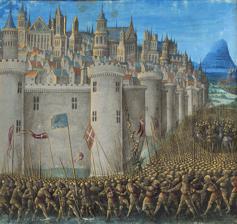
Building: Siege of Antioch
Country: Turkey
Year built: 1891
1097–98 invasion in the First Crusade For other uses, see Siege of Antioch (disambiguation) . Siege of Antioch Part of the First Crusade The siege of Antioch, from a 15th-century miniature painting Date 20 October 1097 – 28 June 1098 Location Antioch (present-day Antakya , Turkey ) 36°12′08″N 36°09′41″E / 36.20222°N 36.16139°E / 36.20222; 36.16139 Result Crusader victory Territorial changes Antioch captured by the Crusaders Principality of Antioch is founded Belligerents Crusaders Byzantine Empire Seljuk Empire Emirate of Antioch Emirate of Damascus Emirate of Homs Sultanate of Aleppo Emirate of Mosul Various other Arab or Turkish Emirates Commanders and leaders Bohemond of Taranto Raymond IV of Toulouse Adhemar of Le Puy Godfrey of Bouillon Robert II of Normandy Edgar Ætheling Robert II of Flanders Girard I of Roussillon Stephen of Blois Hugh of Vermandois Eustace III of Boulogne Baldwin II of Hainaut Tancred of Hauteville Rainald III of Toul Gaston IV of Béarn Anselm of Ribemont Tatikios Yaghi-Siyan † Duqaq Toghtekin Janah ad-Dawla Fakhr al-Mulk Radwan Shams ad-Daulah Kerbogha Arslantash of Sinjar Qaradja of Harran Watthab ibn-Mahmud Balduk of Samosata Soqman ibn Ortoq Ahmad ibn-Marwan Strength Crusaders : ~40,000 total at the start of the siege (includes non-combatants) ~20,000 during the second siege against Kerbogha Byzantines : 2,000 light infantry and naval support Antiochene garrison : ~5,000 Duqaq's relief force : ~10,000 Radwan's relief force : ~12,000 Kerbogha's relief force : ~35,000–40,000 Casualties and losses Heavy Thousands died of starvation, disease or in battle Nearly all the horses Heavy Entire garrison slain Every relief force destroyed and routed Many civilians, including Armenian and Melkite Christians and Muslims v t e Crusades : battles in the Levant (1096–1303) First Crusade Xerigordos Civetot Nicaea 1st Dorylaeum Tarsus 1st Antioch Samosata 2nd Antioch Ma'arra Arqa 1st Jerusalem 1st Ascalon Period post-First Crusade Arsuf Haifa Dog River Melitene Mersivan 1st Heraclea 2nd Heraclea 1st Ramla 2nd Ramla 1st Tripoli 1st Acre 2nd Acre Harran 3rd Ramla Artah Beirut Sidon 1st Tyre 1st Shaizar Al-Sannabra Sarmin Ager Sanguinis Hab Jaffa and 2nd Tyre Yibneh 1st Aleppo Azaz Marj al-Saffar al-Atharib Rafaniyya Antioch Qinnasrin Ba'rin 2nd Aleppo 2nd Shaizar Edessa 1144 Edessa 1146 Bosra Second Crusade 1st Constantinople 2nd Dorylaeum Ephesus Meander Valley Mount Cadmus Damascus Period post-Second Crusade Inab Aintab 2nd Ascalon Lake Huleh Butaiha al-Buqaia Harim 1st Bilbeis al-Babein 1st Alexandria 2nd Bilbeis 1st Damietta Ayla 2nd Alexandria Montgisard Hama Banias Marj Ayyun Jacob's Ford 3rd Acre Red Sea 1st Belvoir Castle Al-Fule 1st Kerak Cresson 2nd Kerak Hattin 2nd Jerusalem 3rd Tyre 2nd Belvoir Castle Laodicea Sahyun Al-Shughur Bourzey Safed Third Crusade 4th Acre Philomelion Iconium 1st Arsuf 1st Jaffa Period post-Third Crusade 2nd Jaffa Toron Fourth Crusade Zara 2nd Constantinople 3rd Constantinople Fifth Crusade Mount Tabor Machghara 2nd Damietta 1st Fariskur 1st Mansurah Sixth Crusade and aftermath Gaza 3rd Jerusalem Forbie 3rd Ascalon Seventh Crusade 3rd Damietta 2nd Mansurah 2nd Fariskur End of the Crusader states in the Levant 2nd Arsuf Caesarea Haifa Safed 2nd Antioch Eighth Crusade Krak des Chevaliers 2nd Tripoli Lord Edward's Crusade Homs Margat 3rd Tripoli 4th Acre Ruad The siege of Antioch took place during the First Crusade in 1097 and 1098, on the crusaders' way to Jerusalem through Syria . Two sieges took place in succession. The first siege, by the crusaders against the city held by the Seljuk Empire , lasted from 20 October 1097 to 3 June 1098. The second siege, of the crusader-held city by a Seljuk relieving army, lasted three weeks in June 1098, leading to the Battle of Antioch in which the crusaders defeated the relieving army led by Kerbogha . The crusaders then established the Principality of Antioch , ruled by Bohemond of Taranto . Antioch (modern Antakya ) lay in a strategic location on the crusaders' route to Palestine through the Syrian Coastal mountain range . Supplies, reinforcements and retreat could all be controlled by the city.  Anticipating that it would be attacked, the Seljuk governor of the city, Yağısıyan , began stockpiling food and sending requests for help. The Byzantine walls surrounding the city presented a formidable obstacle to its capture, but the leaders of the crusade felt compelled to besiege Antioch anyway. The crusaders arrived outside the city on 21 October and began the siege. The garrison sortied unsuccessfully on 29 December. After stripping the surrounding area of food, the crusaders were forced to look farther afield for supplies, opening themselves to ambush. On 31 December, a force of 20,000 crusaders encountered a relief army led by Duqaq , ruler of Damascus, heading to Antioch and defeated them. As the siege went on, supplies dwindled and in early 1098 one in seven of the crusaders was dying from starvation, and people began deserting. A second relief force, this time under the command of Duqaq's brother Ridwan , emir of Aleppo, advanced towards Antioch, arriving on 9 February. Like the army of Duqaq before, it was defeated . Antioch was captured on 3 June, although the citadel remained in the hands of the Turkish defenders. Kerbogha , atabeg of Mosul, began the second siege, against the crusaders who had occupied Antioch, which lasted from 7 to 28 June 1098. The second siege ended when the crusaders exited the city to engage Kerbogha's army in battle on 28 June and succeeded in defeating them . On seeing the Turkish army routed, the defenders remaining in the citadel surrendered. Background There are a number of contemporaneous sources relating to the siege of Antioch and the First Crusade. There are four narrative accounts: those of Fulcher of Chartres , Peter Tudebode , and Raymond of Aguilers , and the anonymous Gesta Francorum . Nine letters survive relating to or from the crusading army; five of them were written while the siege was underway and another in September, not long after the city had been taken. While there are many sources the number of people on crusade is unclear because they fluctuated regularly and many non-combatants on pilgrimage accompanied the soldiers. Historian Jonathan Riley-Smith offers a rough guide, suggesting that perhaps 43,000 people (including soldiers, armed poor, and non-combatants) were involved in the siege of Nicaea in June 1097, while as few as 15,000 may have taken part in the siege of Jerusalem in July 1099. Lying on the slopes of the Orontes Valley , in 1097 Antioch covered more than 3.5 square miles (9 km 2 ) and was encircled by walls studded by 400 towers. The river ran along the city's northern wall before entering Antioch from the northwest and exiting east through the northern half of the city. Mount Silpius , crested by a citadel, was Antioch's highest point and rose some 1,000 feet (300 m) above the valley floor. There were six gates through which the city could be entered: three along the northern wall, and one on each of the south, east, and west sides. The valley slopes made approaching from the south, east, or west difficult, so the most practical access route for a large number of people was from the north across flatter ground. The city's defences dated from the reign of the Emperor Justinian I in the 6th century. Though Antioch changed hands twice between then and the arrival of the crusaders in 1097, each time it was the result of betrayal rather than inadequacy of the defences. After the Byzantine Empire reconquered Antioch in 969 a programme of fortification building was undertaken in the surrounding area to secure the gains. As part of this, a citadel was built on Mount Silpius in Antioch. High enough to be separate from the city below, historian Hugh Kennedy opined that it "[relied] on inaccessibility as its main defence". At its fall to Seljuk dynasty in 1085, Antioch was the last Byzantine fortification in Syria. Yaghi-Siyan was made Governor of Antioch in 1087 and held the position when the crusaders arrived in 1097. Yaghi-Siyan was aware of the approaching crusader army as it marched through Anatolia in 1097; the city stood between the crusaders and Palestine. Though under Turkish control, the majority of Antioch's inhabitants were Christians. Yaghi-Siyan had previously been tolerant of the Christian populace, however that changed as the crusaders approached. To prepare for their arrival he imprisoned the Eastern Orthodox Patriarch of Antioch , John the Oxite , turned St Paul's Cathedral into a stable and expelled many leading Christians from the city. Yaghi-Siyan then sent out appeals for help: his request was turned down by Ridwan of Aleppo because of personal animosity, however Yaghi-Siyan was more successful in his approaches to other nobles in the region and Duqaq of Damascus , Toghtekin , Kerbogha , the sultans of Baghdad and Persia, and the emir of Homs all agreed to send reinforcements. Meanwhile, back in Antioch Yaghi-Siyan began stockpiling supplies in anticipation of a siege. Knowing they had to capture Antioch, the crusaders considered how best to go about the task. Attrition suffered during the army's long journey across Anatolia meant the leaders considered leaving an assault until reinforcements arrived in spring. Tatikios , the Byzantine advisor to the crusade, suggested adopting tactics similar to those used by the Byzantines themselves when they moved to capture Antioch in 968. They had installed themselves at Baghras some 12 miles (19 km) away and from there conducted a blockade of the city by cutting off its lines of communication. Raymond IV, Count of Toulouse , was alone in advocating assaulting the city. In the end, the crusaders chose to advance on Antioch and establish a siege close to Antioch. First siege Starting the siege Before the siege could be properly started, the control of three key sites was essential: the town of Artah , the Iron Bridge across the Orontes, as well as the harbour of St Simeon . Artah's importance resulted from its strategic position as it was situated on vital routes connecting the Euphrates and the Orontes valleys as well as Apamea , Aleppo and Antioch. A detachment of the crusade army led by Robert of Flanders was sent to take the city but discovered that the local Armenian population had ejected the Turkish garrison and welcomed Robert and his forces with supplies for men and horses. Yaghi-Siyan then sent a force to retake Artah but this force retreated upon arrival of the main army of the crusaders. On 20 October 1097 the crusaders reached the Iron Bridge, a fortified crossing on the Orontes River 12 miles (19 km) outside Antioch. Robert II, Count of Flanders and Adhemar of Le Puy , the Catholic Bishop of Puy-en-Velay , led the charge across the bridge, opening the way for the advancing army. Bohemond of Taranto took a vanguard along the river's south bank and headed towards Antioch on 21 October and the crusaders established themselves outside the city's north wall. The crusaders divided into several groups. Bohemond camped outside Saint Paul's Gate near the northernmost corner of the city walls and immediately to the west were Hugh I, Count of Vermandois ; Robert Curthose , Duke of Normandy; Robert II, Count of Flanders; and Stephen II, Count of Blois . Adhemar of Le Puy and Raymond IV, Count of Toulouse, took up positions outside the Dog Gate either side of where the Orontes penetrated Antioch's defences. Godfrey of Bouillon was stationed west of the Duke's Gate in the northwest of the city walls. The bridge across the Orontes outside Antioch's west walls remained under Yaghi-Siyan's control at this point. The ensuing nine-month siege has been described as "one of the great sieges of the age". A 14th-century depiction of Robert II, Count of Flanders from a manuscript in the care of the National Library of the Netherlands The sources emphasise that a direct assault would have failed. For instance, Raymond of Aguilers noted that the chaplain of Raymond IV, Count of Toulouse, said "[Antioch] is so well fortified that it need not fear attack by machinery nor the assault of man, even if all mankind came together against it". According to Fulcher of Chartres the leaders resolved to maintain the siege until the city was forced into submission. Though his figures may not be accurate, Raymond of Aguilers gave an account of the army defending the city: "There were, furthermore, in the city two thousand of the best knights, and four or five thousand common knights and ten thousand more footmen". One of the problems of camping so close to the city was that it left the besiegers vulnerable to sorties from the garrison and even missiles. For the first fortnight of the siege, the crusaders were able to forage in the surrounding area as the defenders chose not to leave the safety of the city walls. However, in November Yaghi-Siyan learned that the crusaders felt the city would not fall to an assault so was able to turn his attentions from the defensive to harrying the besiegers. He mobilised his cavalry and began harassing the besiegers. With the immediate area stripped clean, the crusaders' foraging parties had to search further afield for supplies leaving them more vulnerable and on several occasions were attacked by the garrisons of nearby fortifications. Yaghi-Siyan's men also used the Dog Bridge, outside the Dog Gate to harass the crusaders. Adhemar of Le Puy and Raymond IV's men, who were camped closest to the bridge, attempted to destroy it using picks and hammers, but made little impact on the strong structure while under missile fire from Antioch's defenders. Another attempt was made to render the bridge unusable, this time with a mobile shelter to protect the crusaders, but the garrison sortied and successfully drove them away. Soon after, three siege engines were built opposite the Dog Gate. In the end, the crusaders erected a blockade on the bridge to obstruct potential sorties. The port of St Symeon on the Mediterranean coast, 9 miles (14 km) west of Antioch would allow the crusaders to bring reinforcements. Raymond of Aguilers mentions that the English landed at the port before the crusade reached Antioch, but did not record whether a battle for control of St Symeon took place. Reinforcements in the form of thirteen Genoese ships reached St Symeon on 17 November, and though the route from Antioch to St Symeon ran close to the city walls, meaning the garrison could impede travel, joined up with the rest of the crusaders. According to the Genoese chronicler Caffaro di Rustico da Caschifellone , the Genoese suffered heavy casualties en route from St Symeon to Antioch. Bohemond's troops built a counterfort outside Saint Paul's Gate in Antioch's northeast wall to protect themselves against missiles from Antioch's defenders. Known as Malregard, the fort was built on a hill and probably consisted of earthen ramparts. The construction has been dated to around the time the Genoese arrived. The crusaders were further bolstered by the arrival of Tancred , who set up camp to the west of his uncle, Bohemond. Winter As the crusaders' food supply reached critical levels in December, Godfrey fell ill. On 28 December, Bohemond and Robert of Flanders took about 20,000 men and went foraging for food and plunder upstream of the Orontes. Knowing the crusaders' force had been divided, Yaghi-Siyan waited until the night of 29 December before making a sortie. He attacked Count Raymond's encampment across the river, and though caught by surprise, Count Raymond was able to recover and turn Yaghi-Siyan's men back. He almost succeeded in reversing the attack entirely, forcing a way across the bridge and establishing a foothold on the other side and holding open the city gates. As the crusaders threatened to take the city, a horse lost its rider and, in the ensuing confusion in the dark, the crusaders panicked and withdrew across the bridge with the Seljuks in pursuit. The stalemate was restored, and both sides had suffered losses. A 13th-century depiction of Bohemond and Tancred from a manuscript in the care of the Bibliothèque nationale de France While Count Raymond was repulsing a sally from Antioch's garrison, an army under the leadership of Duqaq of Damascus was en route to relieve Antioch. Bohemond and Robert of Flanders were unaware that their foraging party was heading towards Duqaq's men. On 30 December news reached Duqaq while his army was at Shaizar that the crusaders were nearby. On the morning of 31 December Duqaq marched towards Bohemond and Robert's army and the two met at the village of Albara . Robert was the first to encounter Duqaq's men as he was marching ahead of Bohemond. Bohemond joined the battle and with Robert fought back Duqaq's army and inflicted heavy casualties. Though they fought off Duqaq's army, which retreated to Hama , the crusaders suffered too many casualties to keep foraging and returned to Antioch. As a result of the fight the crusaders lost the flock they had gathered for food and returned with less food than they needed. The month ended inauspiciously for both sides: there was an earthquake on 30 December, and the following weeks saw such unseasonably bad rain and cold weather that Duqaq had to return home without further engaging the crusaders. The crusaders feared the rain and earthquake were signs they had lost God's favour, and to atone for their sins such as pillaging, Adhemar of Le Puy ordered that a three-day fast should be observed. In any case at this time supplies were running dangerously low, and soon after one in seven men was dying of starvation. Though local Christians brought food to the crusaders, they charged extortionate prices. The famine also affected the horses, and soon only 700 remained. The extent to which the crusader army was affected is difficult to gauge, but according to Matthew of Edessa one in five crusaders died from starvation during the siege and the poorer members were probably worse off. The famine damaged morale and some knights and soldiers began to desert in January 1098, including Peter the Hermit and William the Carpenter . On hearing of the desertion of such prominent figures, Bohemond despatched a force to bring them back. Peter was pardoned while William was berated and made to swear he would remain with the crusade. Spring The arrival of spring in February saw the food situation improve for the crusaders. That month Tatikios repeated his earlier advice to resort to a long-distance blockade but his suggestion was ignored; he then left the army and returned home. Tatikios explained to the Byzantine Emperor Alexios I Komnenos that Bohemond had informed him that there was a plan to kill him, as they believed Alexios was secretly encouraging the Seljuks. Those close to Bohemond claimed that this was treachery or cowardice, reason enough to break any obligations to return Antioch to the Byzantines. News arrived that a Seljuk army was approaching and Bohemond used the situation to his advantage. He declared that he would leave unless he was allowed to keep Antioch for himself when it was captured. Knowing fully that Bohemond had designs on taking the city for himself, and that he had probably engineered Tatikios' departure in order to facilitate this, Godfrey and Raymond did not give in to his demands, but Bohemond gained the sympathies and cooperation of the minor knights and soldiers. Main article: Battle of the Lake of Antioch Yaghi-Siyan had reconciled with Ridwan of Aleppo and the advancing army was under his command. In early February news reached the besiegers that Ridwan had taken nearby Harim where he was preparing to advance on Antioch. At Bohemond's suggestion, the crusaders sent all their cavalry (numbering about 700 knights) to meet the advancing army while the infantry remained behind in case Antioch's defenders decided to attack. On the morning of 9 February, Ridwan moved towards the Iron Bridge. The crusaders had moved into position the previous night and charged the advancing army before it reached the bridge. The first charge caused few casualties, but Ridwan's army followed the crusaders to a narrow battlefield. With the river on one side and the Lake of Antioch on the other, Ridwan was unable to outflank the crusaders and exploit his superior numbers. A second charge had more impact and the Seljuk army withdrew in disorder. At the same time, Yaghi-Siyan had led his garrison out of Antioch and attacked the crusader infantry. His offensive was forcing the besiegers back until the knights returned. Realising Ridwan had been defeated, Yaghi-Siyan retreated inside the city. As Ridwan's army passed through Harim panic spread to the garrison he had installed there and they abandoned the town, which was retaken by the Christians. According to Orderic Vitalis an English fleet led by Edgar Ætheling , the exiled Saxon claimant to the throne of England, arrived at St Symeon on 4 March carrying supplies from the Byzantines. Historian Steven Runciman repeated the assertion, however it is unknown where the fleet originated and would not have been under Edgar's command. Regardless, the fleet brought raw materials for constructing siege engines , but these were almost lost on the journey from the port to Antioch when part of the garrison sallied out. Bohemond and Raymond escorted the material, and after losing some of the materials and 100 people, they fell back to the crusader camp outside Antioch. Before Bohemond and Raymond, rumours that they had been killed reached Godfrey who readied his men to rescue the survivors of the escort. However, his attention was diverted when another force sallied from the city to provide cover for the men returning from the ambush. Godfrey was able to hold off the attack until Bohemond and Raymond came to his aid. The reorganised army then caught up with the garrison before it had reached the safety of Antioch's walls. The counter-attack was a success for the crusaders and resulted in the deaths of between 1,200 and 1,500 of Antioch's defenders. The crusaders set to work building siege engines, as well as a fort, called La Mahomerie, to block the Bridge Gate and prevent Yaghi-Siyan attacking the crusader supply line from the ports of Saint Simon and Alexandretta, whilst also repairing the abandoned monastery to the west of the Gate of Saint George, which was still being used to deliver food to the city. Tancred garrisoned the monastery, referred to in the chronicles as Tancred's Fort, for 400 silver marks, whilst Count Raymond of Toulouse took control of La Mahomerie. Finally the crusader siege was able to have some effect on the well-defended city. Food conditions improved for the crusaders as spring approached and the city was sealed off from raiders. Fatimid embassy In April a Fatimid embassy from Egypt arrived at the crusader camp, hoping to establish a peace with the Christians, who were, after all, the enemy of their own enemies, the Seljuks. Peter the Hermit was sent to negotiate. These negotiations came to nothing. The Fatimids, assuming the crusaders were simply mercenary representatives of the Byzantines, were prepared to let the crusaders keep Syria if they agreed not to attack Fatimid Palestine , a state of affairs perfectly acceptable between Egypt and Byzantium before the Turkish invasions. But the crusaders could not accept any settlement that did not give them Jerusalem . Nevertheless, the Fatimids were treated hospitably and were given many gifts, plundered from the Seljuks who had been defeated in March, and no definitive agreement was reached. Nevertheless, it taught the crusaders the value of diplomacy and they decided to send an embassy to Duqaq of Damascus asking for his neutrality, stating they had no ambitions on his territory. They were, however, rejected by Duqaq. Capture of Antioch A 14th-century depiction of the crusaders' capture of Antioch from a manuscript in the care of the National Library of the Netherlands The siege continued, and at the end of May 1098 a Turkish army from Mosul under the command of Kerbogha approached Antioch. This army was much larger than the previous attempts to relieve the siege. Kerbogha had joined with Ridwan and Duqaq and his army also included troops from Persia and from the Ortuqids of Mesopotamia . The crusaders were luckily granted time to prepare for their arrival, as Kerbogha had first made a three-week-long excursion to Edessa , which he was unable to recapture from Baldwin of Boulogne , who had becomes its ruler earlier in March 1098. Bohemond and his Norman troops scale the walls of Antioch, in an engraving by Gustave Doré The massacre of Antioch, in a 19th-century engraving by Gustave Doré The crusaders concluded that they would have to take the city before Kerbogha arrived if they had any chance of survival. Weeks earlier, Bohemond had secretly established contact with someone inside the city named Firouz , an Armenian guard who controlled the Tower of the Two Sisters. Firouz's motivation was unclear even to Bohemond, perhaps avarice or revenge, but he offered to let Bohemond into the city in exchange for money and a title. Bohemond then approached the other crusaders and offered access to the city, through Firouz, if they would agree to make Bohemond the Prince of Antioch. Raymond was furious and argued that the city should be handed over to Alexios, as they had agreed when they left Constantinople in 1097, but Godfrey, Tancred, Robert, and the other leaders, faced with a desperate situation, gave in to Bohemond's demand. Despite this, on 2 June, Stephen of Blois and some of the other crusaders deserted the army. Later on the same day, Firouz instructed Bohemond to feign a march south over the mountains to ostensibly confront Kerbogha, but then to double-back at night and scale the walls at the Tower of the Two Sisters where Firouz held watch. This was done. Firouz allowed a small contingent of crusaders to scale the tower (including Bohemond), who then opened a nearby postern gate allowing a larger contingent of soldiers hiding in the nearby rocks to enter the city and overwhelm the alerted garrison. While Bohemond attempted to capture the citadel and the remaining crusader soldiers fought the remaining Turkish defenders, the poorer crusaders seized everything they could in a disorderly manner. In the ensuing chaos, the Armenians and Greeks joined the crusaders in fighting the Turks they could find although the deaths also included many non-Turkish civilians, including Firouz's own brother. Yaghi-Siyan fled but was captured by Armenian and Syrian Christians some distance outside the city and his severed head was brought to Bohemond. Second siege An illustration of Kerbogha besieging Antioch, from a 14th-century manuscript in the care of the Bibliothèque nationale de France By the end of the day on 3 June, the crusaders controlled most of the city, except for the citadel, which remained in the hands of Yaghi-Siyan's son Shams ad-Daulah. John the Oxite was reinstated as patriarch by Adhemar of Le Puy , the papal legate , who wished to keep good relations with the Byzantines, especially as Bohemond was clearly planning to claim the city for himself. However, the city was now short on food, and Kerbogha's army was still on its way. Kerbogha arrived only two days later, on 5 June. He tried, and failed, to storm the city on 7 June, and by 9 June he had established his own siege around the city. More crusaders had deserted before Kerbogha arrived, and they joined Stephen of Blois in Tarsus . Stephen had seen Kerbogha's army encamped near Antioch and assumed all hope was lost; the deserters confirmed his fears. On the way back to Constantinople, Stephen and the other deserters met Alexios, who was on his way to assist the crusaders, and did not know they had taken the city and were now under siege themselves. Stephen convinced him that the rest of the crusaders were as good as dead, and Alexios heard from his reconnaissance that there was another Seljuk army nearby in Anatolia. He therefore decided to return to Constantinople rather than risking battle. Discovery of the Holy Lance Discovery of the Holy Lance Meanwhile, in Antioch, on 10 June an otherwise insignificant priest from southern France by the name of Peter Bartholomew came forward claiming to have had visions of St. Andrew , who told him that the Holy Lance was inside the city. The starving crusaders were prone to visions and hallucinations, and another monk named Stephen of Valence reported visions of Christ and the Virgin Mary . On 14 June a meteor was seen landing in the enemy camp, interpreted as a good omen. Although Adhemar was suspicious, as he had seen a relic of the Holy Lance in Constantinople, Raymond believed Peter. Raymond, Raymond of Aguilers, William, Bishop of Orange , and others began to dig in the cathedral of Saint Peter on 15 June, and when they came up empty, Peter went into the pit, reached down, and produced a spear point. Raymond took this as a divine sign that they would survive and thus prepared for a final fight rather than surrender. Peter then reported another vision, in which St. Andrew instructed the crusader army to fast for five days (although they were already starving), after which they would be victorious. Bohemond was sceptical of the Holy Lance as well, but there is no question that its discovery increased the morale of the crusaders. It has also been suggested that the item Peter found was indeed an object which the local population believed to be the Holy Lance as Greek Orthodox sources document the possession and veneration of a Holy Lance in Antioch as early as the tenth century. It is also possible that Peter was reporting what Bohemond wanted (rather than what St. Andrew wanted) as Bohemond knew, from spies in Kerbogha's camp, that the various factions frequently argued with each other. Kerbogha of Mosul was indeed suspected by most emirs to yearn for sovereignty in Syria and often considered as a bigger threat to their interests than the Christian invaders. On 27 June, Peter the Hermit was sent by Bohemond to negotiate with Kerbogha, but this proved futile and battle with the Seljuks was thus unavoidable. Bohemond drew up six divisions: he commanded one himself, and the other five were led by Hugh of Vermandois and Robert of Flanders, Godfrey, Robert of Normandy , Adhemar, and Tancred and Gaston IV of Béarn . Raymond, who had fallen ill, remained inside to guard the citadel with 200 men, now held by Ahmed ibn Merwan , an agent of Kerbogha. Battle of Antioch Main article: Battle of Antioch (1098) A 13th-century depiction of battle outside Antioch from William of Tyre 's Histoire d'Outremer , in the care of the British Museum On Monday 28 June the crusaders emerged from the city gate, with Raymond of Aguilers carrying the Holy Lance before them. Kerbogha hesitated against his generals' pleadings, hoping to attack them all at once rather than one division at a time, but he underestimated their size. He pretended to retreat to draw the crusaders to rougher terrain, while his archers continuously pelted the advancing crusaders with arrows. A detachment was dispatched to the crusader left wing, which was not protected by the river, but Bohemond quickly formed a seventh division and beat them back. The Seljuks were inflicting many casualties, including Adhemar's standard-bearer, and Kerbogha set fire to the grass between his position and the crusaders, but this did not deter them: they had visions of three saints riding along with them: St. George , St. Mercurius , and St. Demetrius . The battle was brief and disastrous for the Seljuk empire. Duqaq deserted Kerbogha, as did Soqman and the Emir of Homs and this desertion reduced the great numerical advantage the Turkish army had over its Christian opponents. Soon the defeated Turkish troops were in panicked retreat. Aftermath The crusaders decided not to return Antioch to Byzantine emperor, Alexios I, depicted here in a drawing of around 1300. As Kerbogha fled, the citadel under command of Ahmed ibn Merwan finally surrendered, but only to Bohemond personally, rather than to Raymond; this seems to have been arranged beforehand without Raymond's knowledge. As expected, Bohemond claimed the city as his own although Adhemar and Raymond disagreed. Hugh of Vermandois and Baldwin of Hainaut were sent to Constantinople, although Baldwin disappeared after an ambush on the way. Alexios, however, was uninterested in sending an expedition to claim the city this late in the summer. Back in Antioch, Bohemond argued that Alexios had deserted the crusade and thus invalidated all of their oaths to him. Bohemond and Raymond occupied Yaghi-Siyan's palace, but Bohemond controlled most of the rest of the city and flew his standard from the citadel. It is a common assumption that the Franks of northern France, the Provencals of southern France, and the Normans of southern Italy considered themselves separate "nations" and that each wanted to increase its status. This may have had something to do with the disputes, but personal ambition is more likely the cause of the infighting. Peter Bartholomew undergoing the ordeal of fire , by Gustave Doré . Soon an epidemic broke out, possibly of typhus , and on 1 August Adhemar of le Puy died. In September the leaders of the crusade wrote to Pope Urban II , asking him to take personal control of Antioch, but he declined. For the rest of 1098, they took control of the countryside surrounding Antioch, although there were now even fewer horses than before, and Arab peasants refused to give them food. The minor knights and soldiers became restless and starvation began to set in and they threatened to continue to Jerusalem without their squabbling leaders. In November, Raymond finally gave in to Bohemond for the sake of continuing the crusade in peace and to calm his mutinous starving troops. At the beginning of 1099 the march was renewed, leaving Bohemond behind as the first Prince of Antioch , and in the spring the siege of Jerusalem began under the leadership of Raymond. The success at Antioch was too much for Peter Bartholomew's skeptics. Peter's visions were far too convenient and too martial, and he was openly accused of lying. Challenged, Peter offered to undergo ordeal by fire to prove that he was divinely guided. Being in Biblical lands, they chose a Biblical ordeal: Peter would pass through a fiery furnace and would be protected by an angel of God. The crusaders constructed a path between walls of flame; Peter would walk down the path between the flames. He did so, and was horribly burned. He died after suffering in agony for twelve days on 20 April 1099. There was no more said about the Holy Lance, although the Provencal contingent of Raymond maintained that Peter had passed safely through the flames but had been pushed back by the crowd welcoming him. Also, count Raymond kept the Lance with all reverence in his chapel. The siege of Antioch quickly became legendary, and in the 12th century it was the subject of the chanson d'Antioche and the Siège d'Antioche , two chansons de geste in the Crusade cycle . Count Bohemond by Alfred Duggan (1964) is a historical novel concerning the life of Bohemond and describes the siege of Antioch. Citations